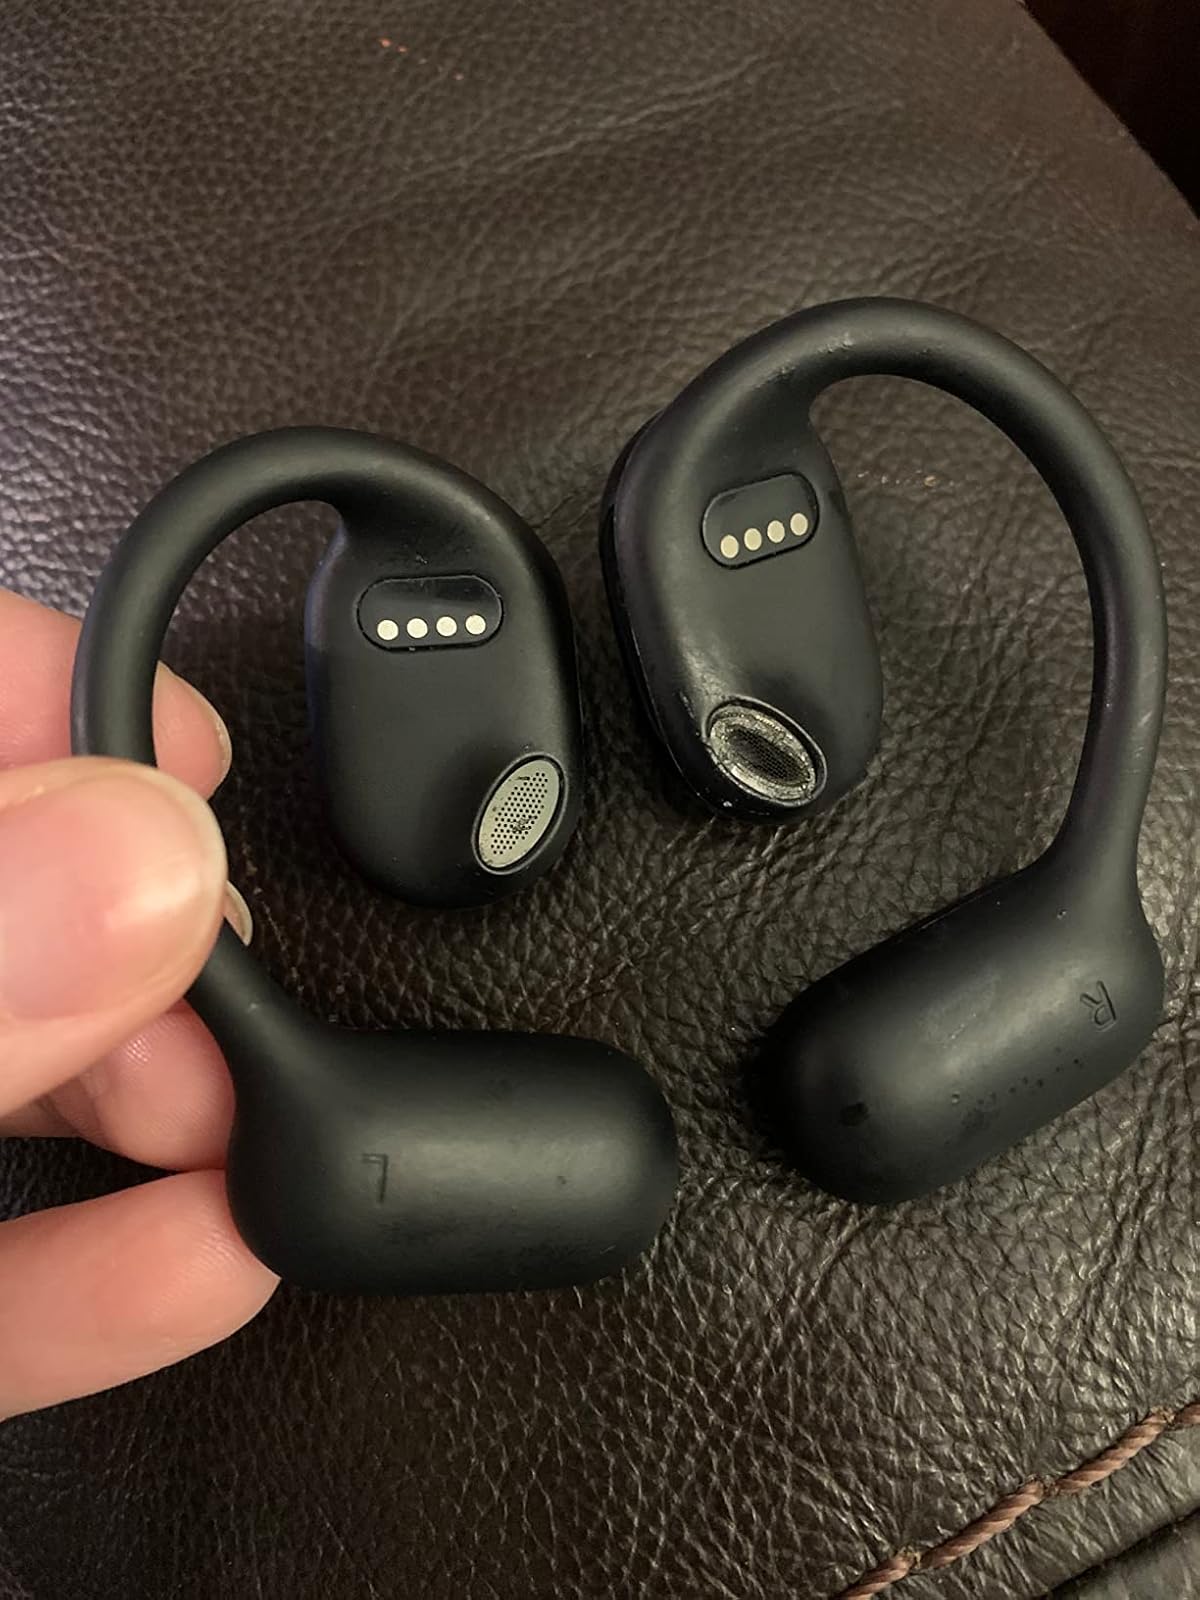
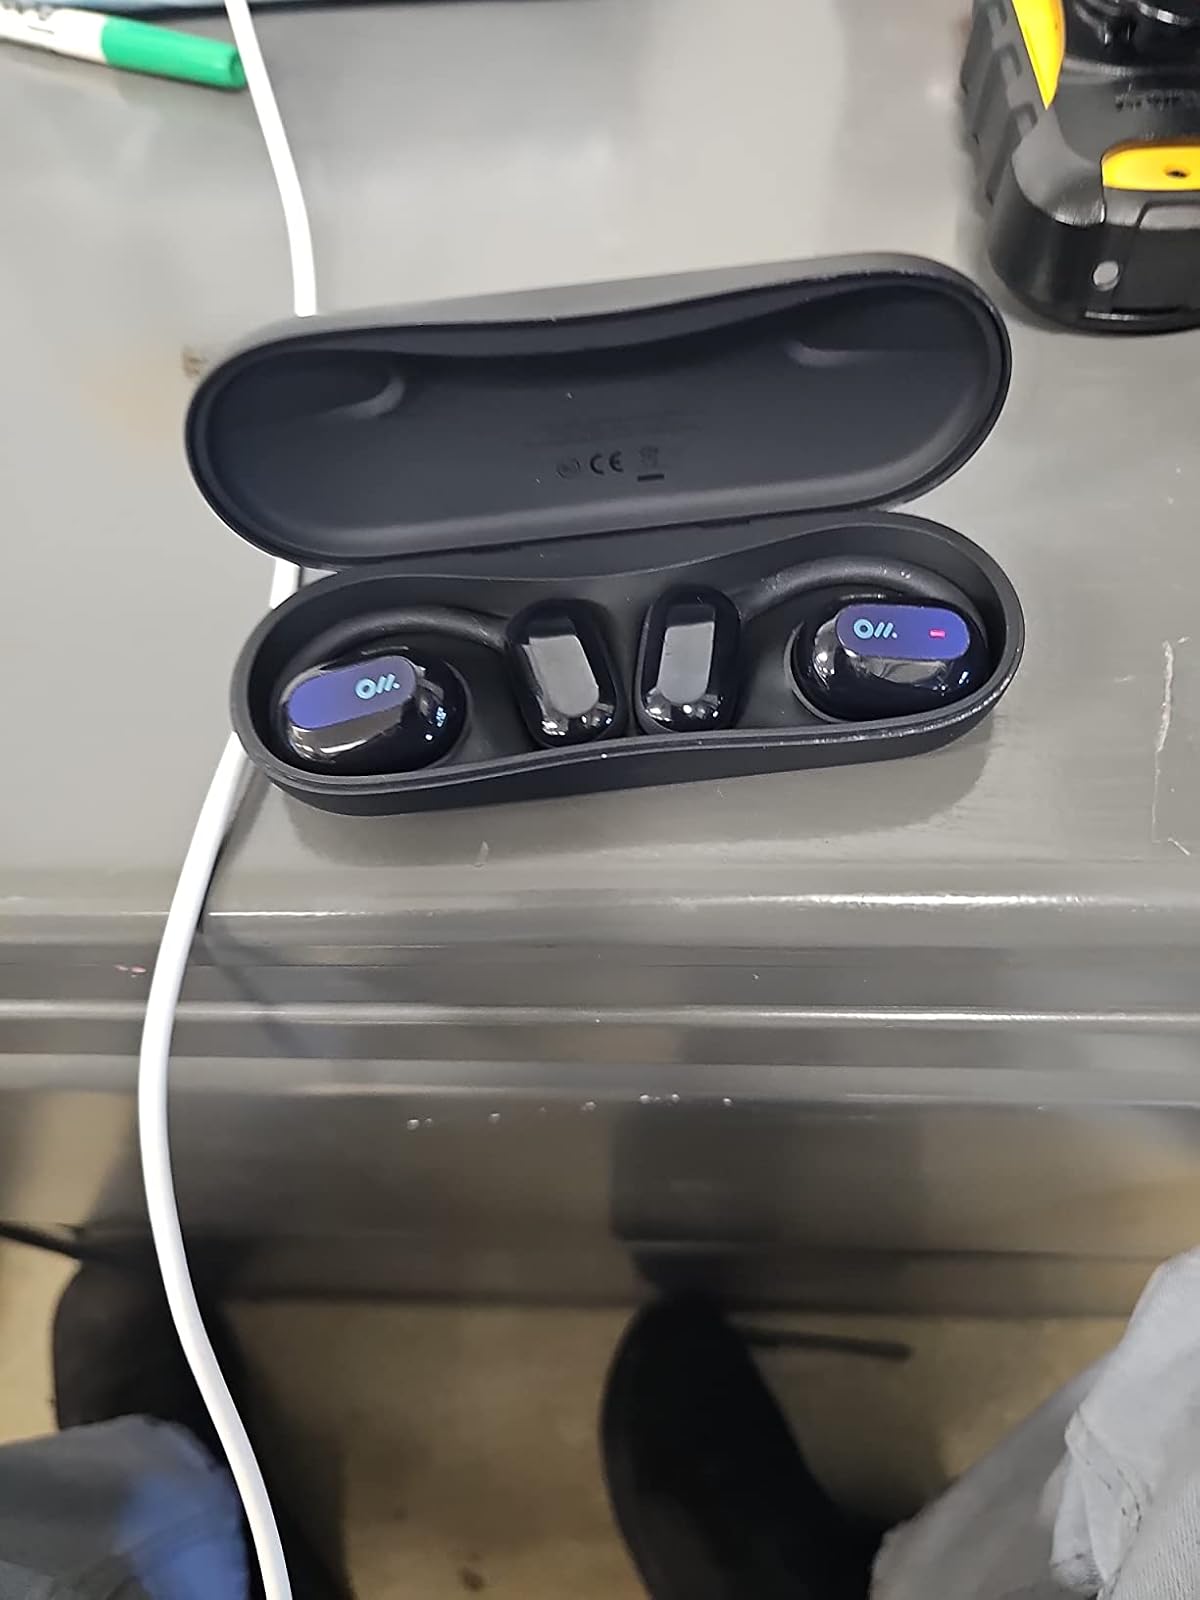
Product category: earbuds
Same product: yes